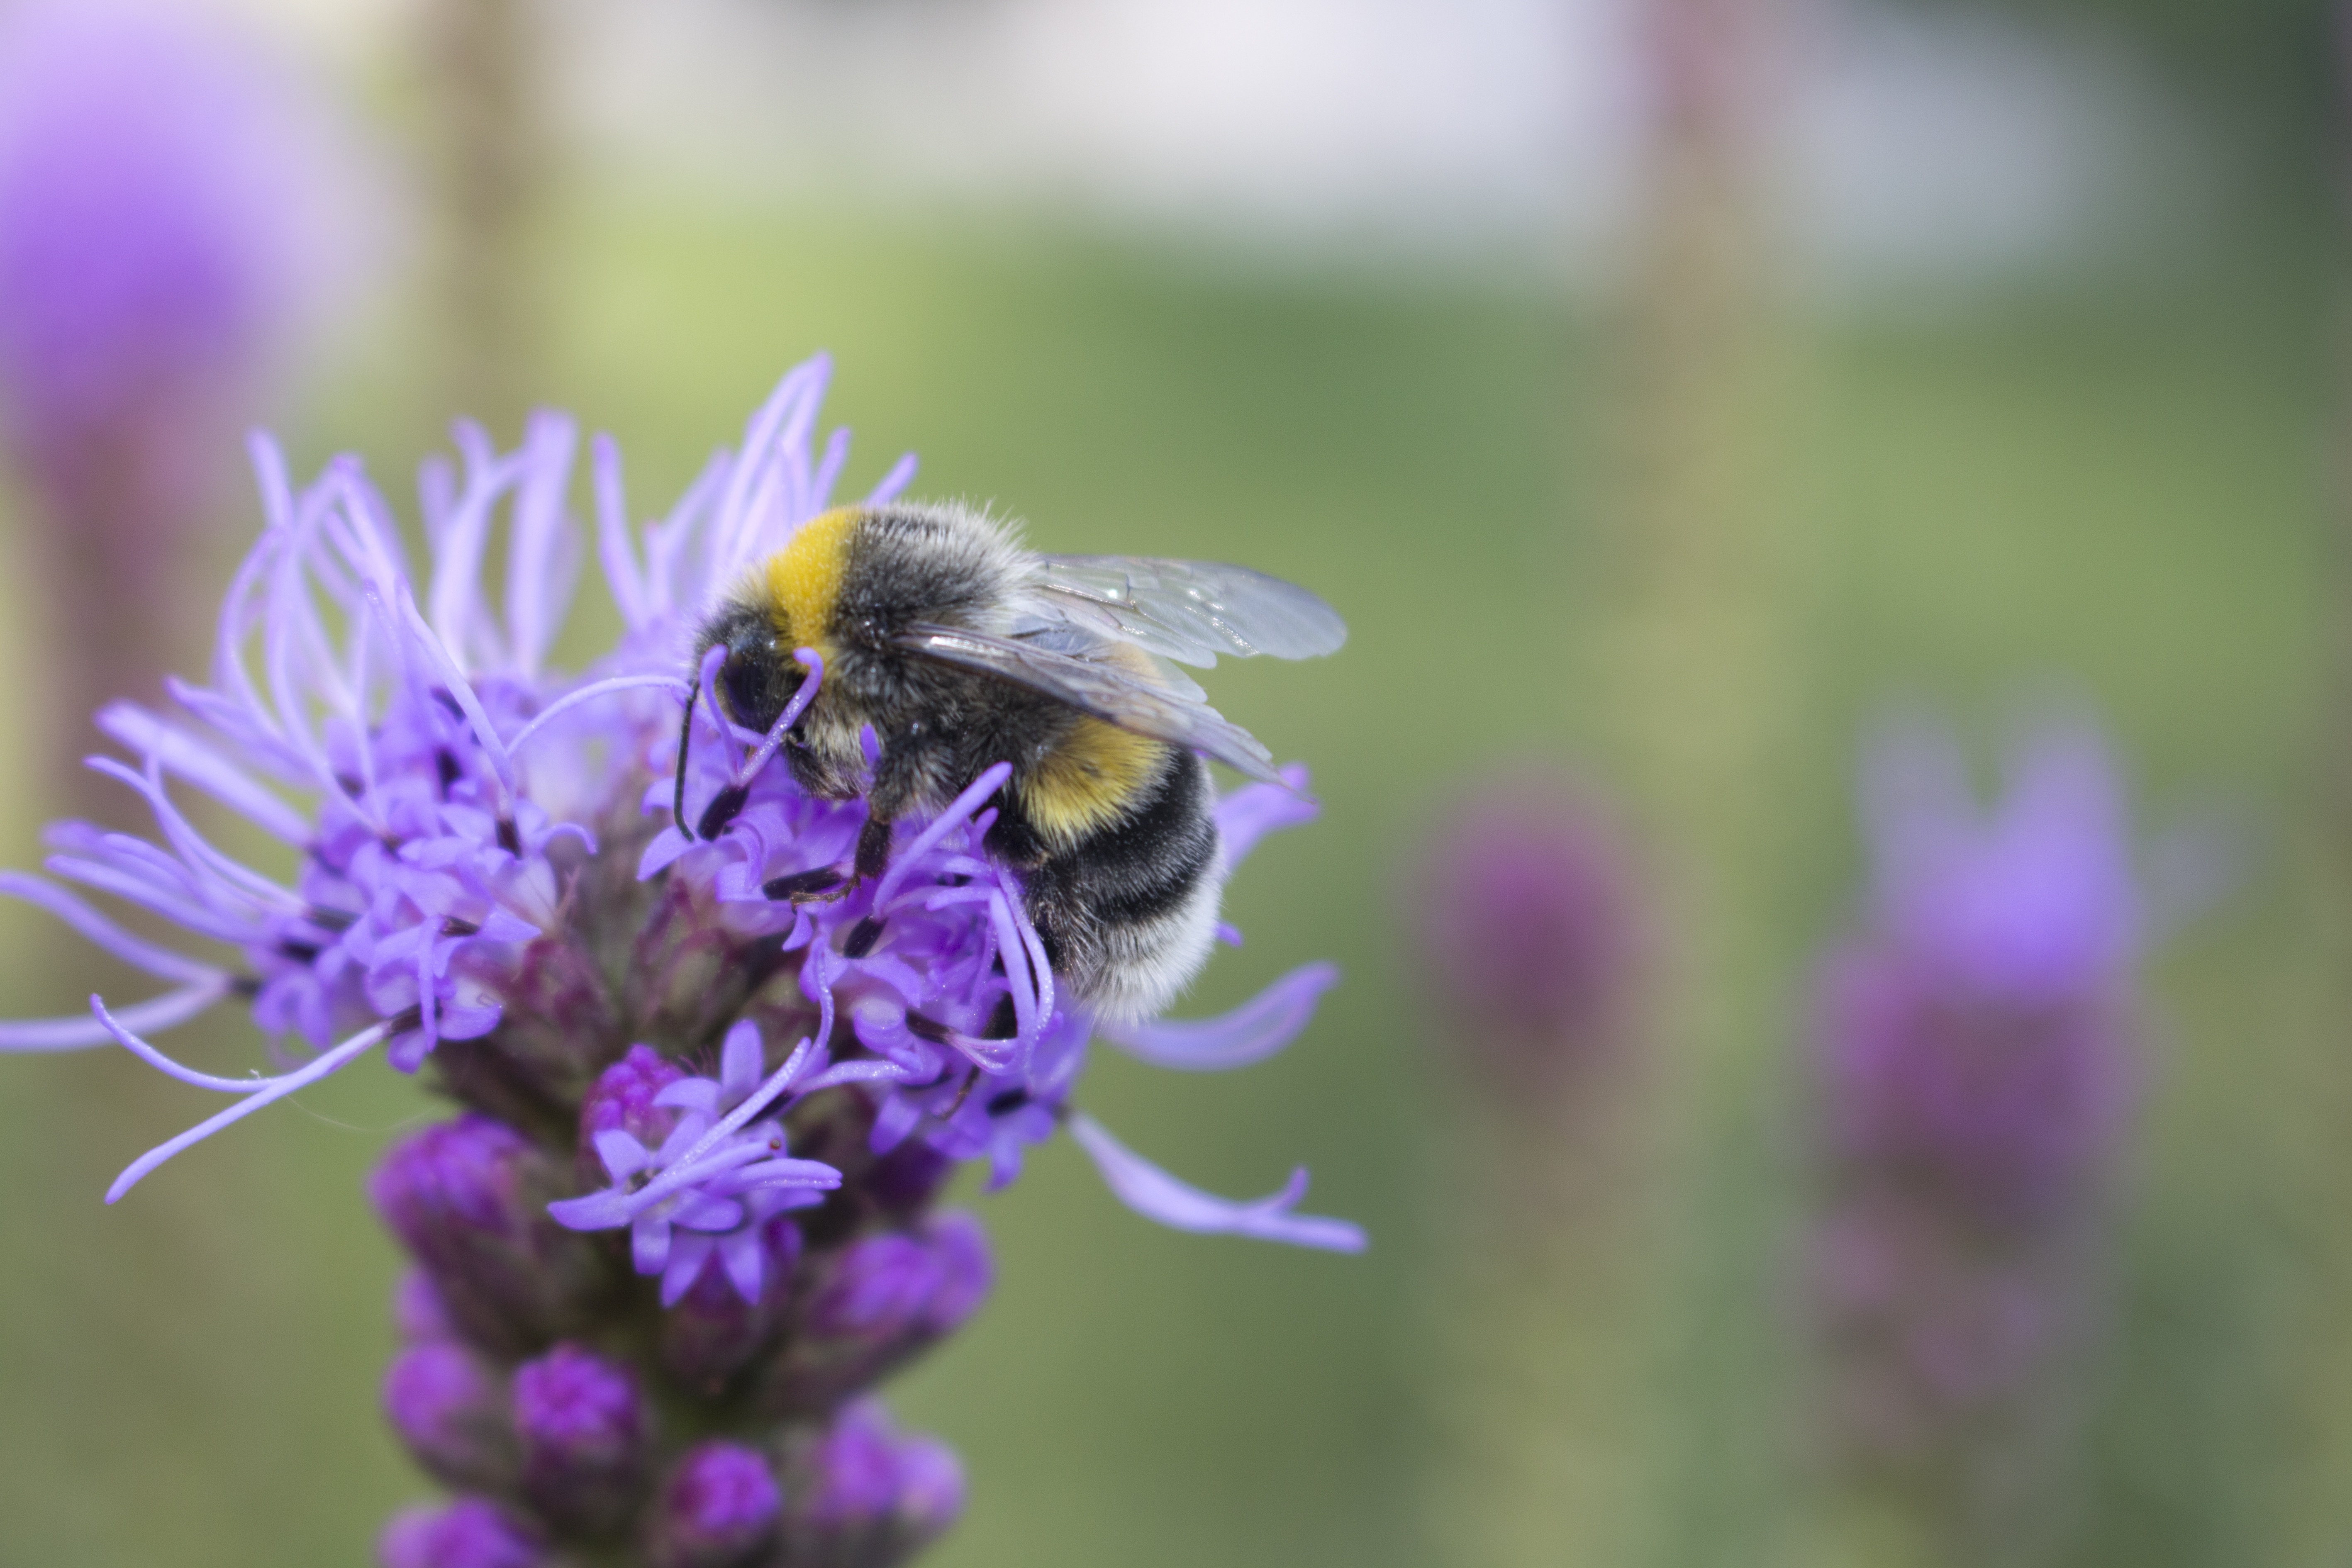
plant, flower, pollen, insect, close, flora, lavender, fauna, invertebrate, wildflower, bee, bumblebee, czech republic, nectar, macro photography, honey bee, pollinator, membrane winged insect